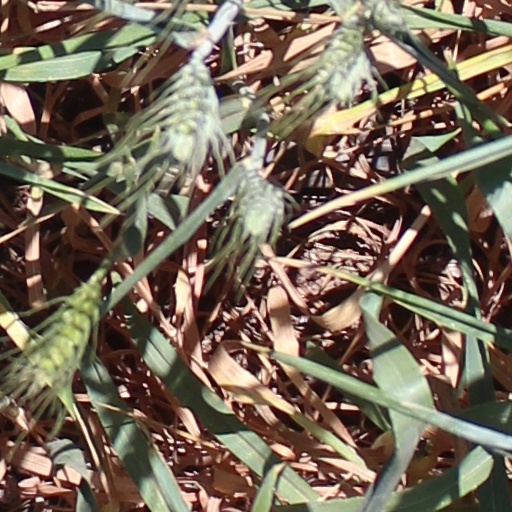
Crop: wheat